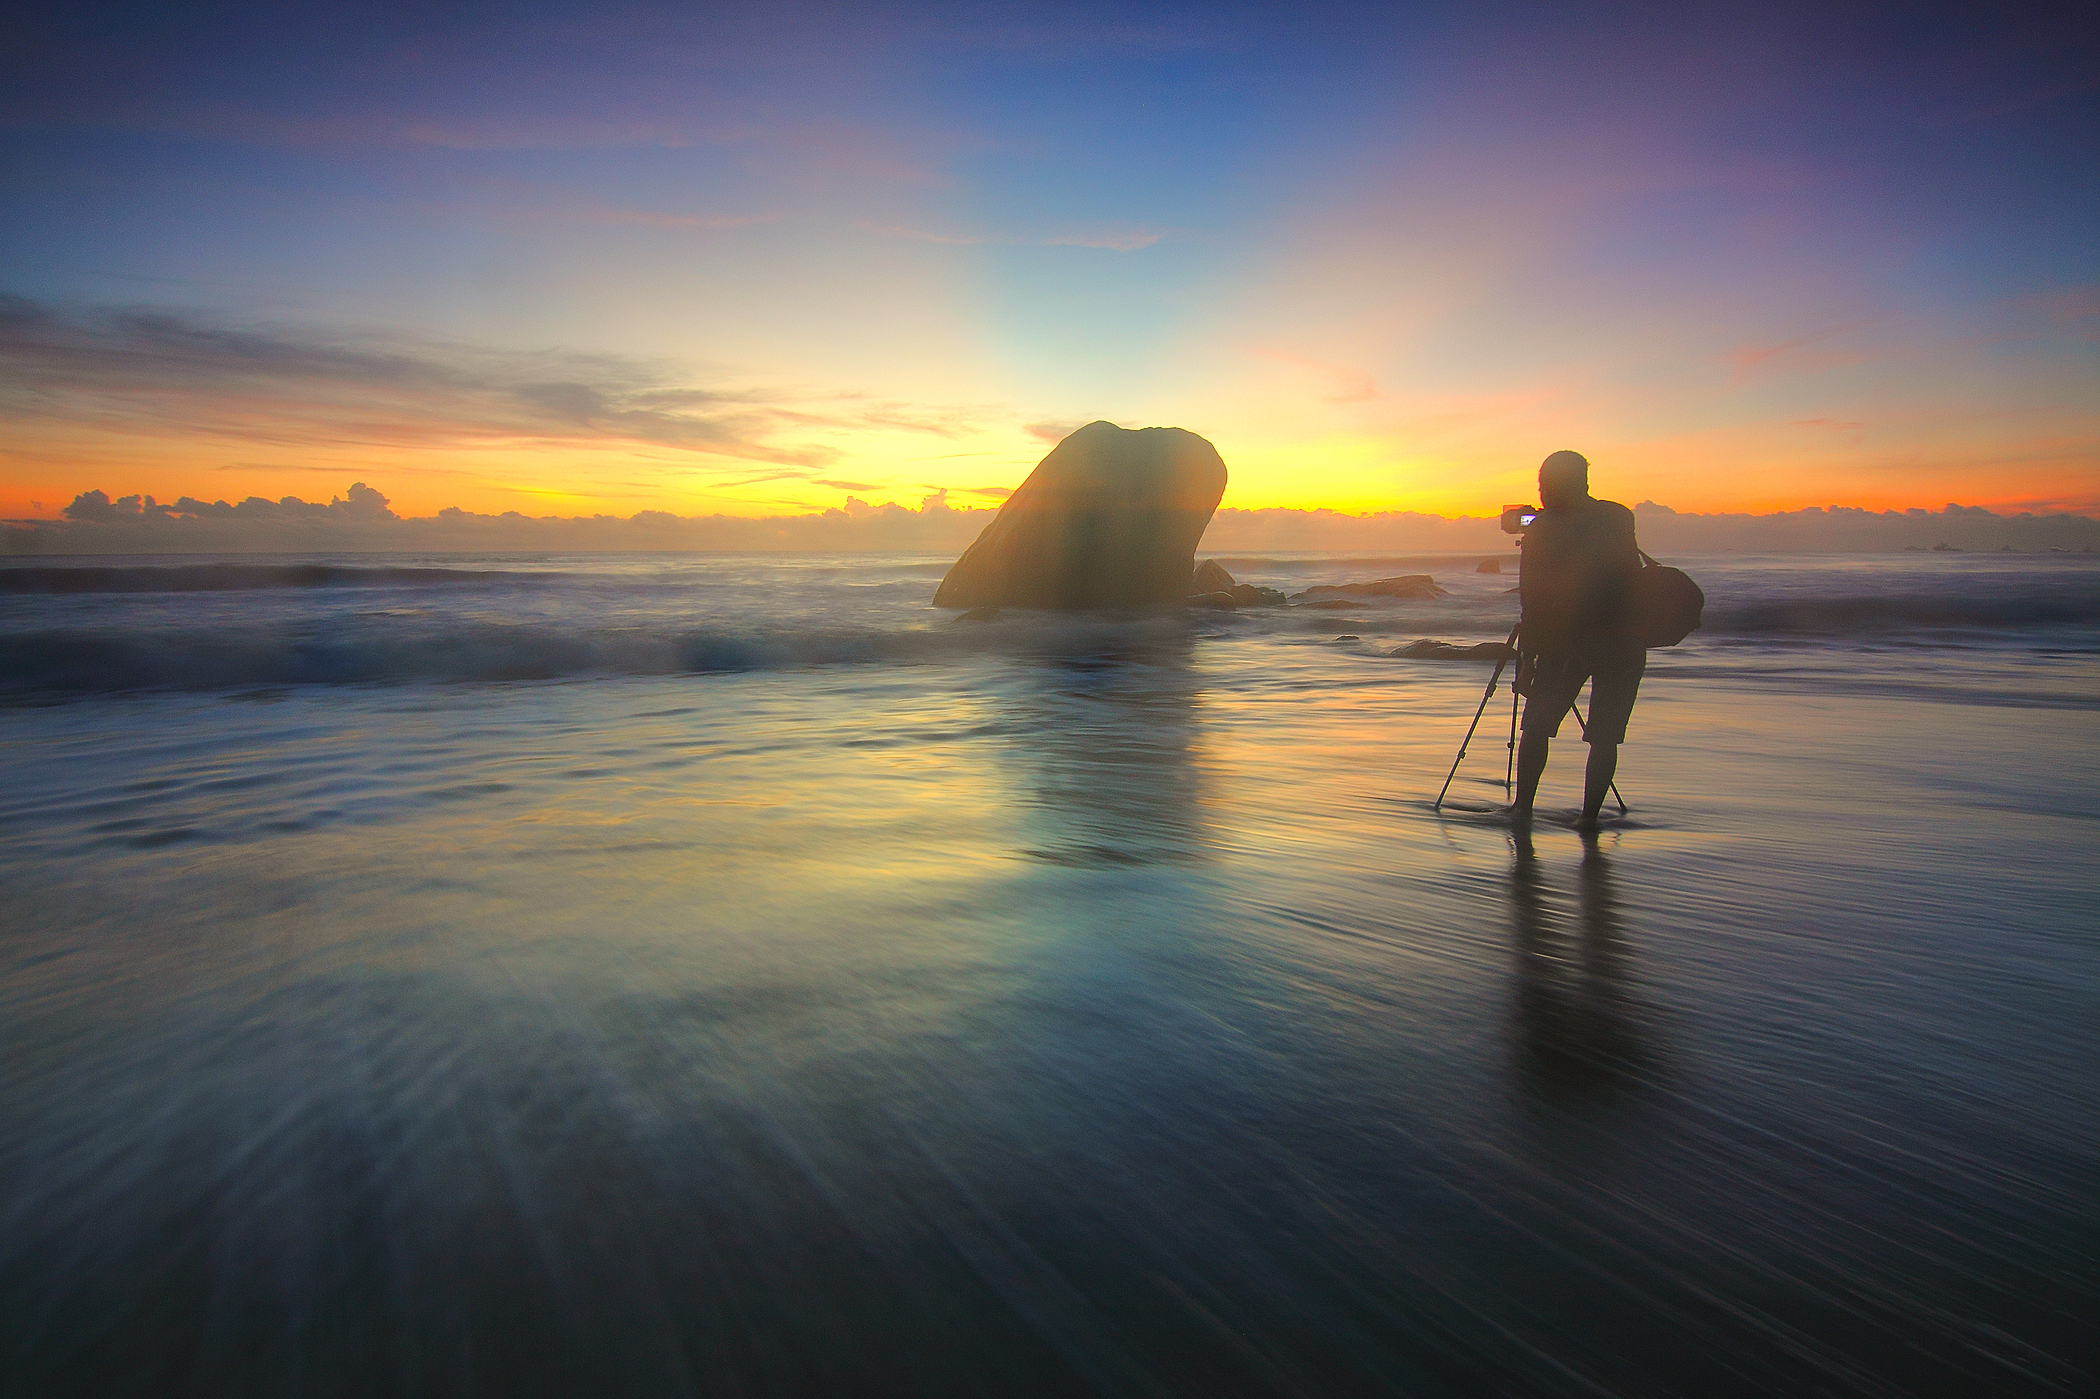
beach, sea, coast, water, nature, sand, ocean, horizon, silhouette, cloud, sky, sun, sunrise, sunset, sunlight, morning, shore, wave, dawn, dusk, evening, reflection, seascape, seashore, boulder, afterglow, atmospheric phenomenon, wind wave